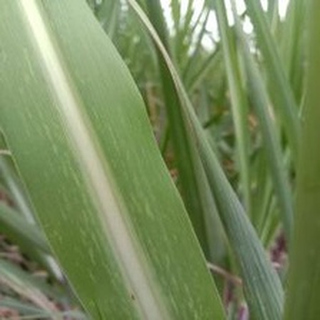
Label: sugarcane_mosaic